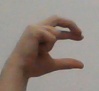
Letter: thal